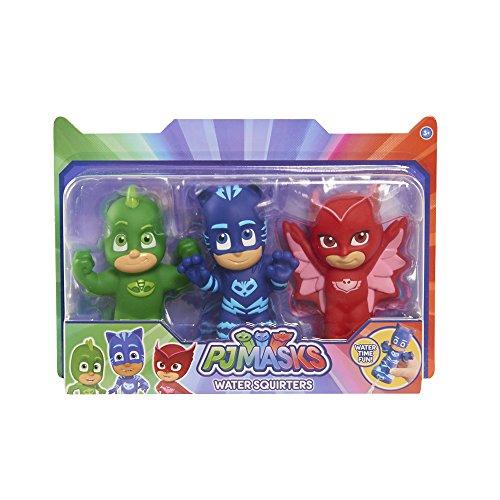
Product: PJ Masks Water Squirters - 3 Pack, Multicolor, OneSize
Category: Toys & Games | Baby & Toddler Toys | Bath Toys
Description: Splash splash, have a bath time blast with the PJ Masks water squinters; Just fill these Super hero friends with water and then squeeze for Super water action; The PJ Masks water squinters make bath time, the right time, to fight crime and have fun; each character is detailed to look just like your favorite PJ Masks heoes;  set includes catboy, Gekko, and Owlete​.
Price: $6.35